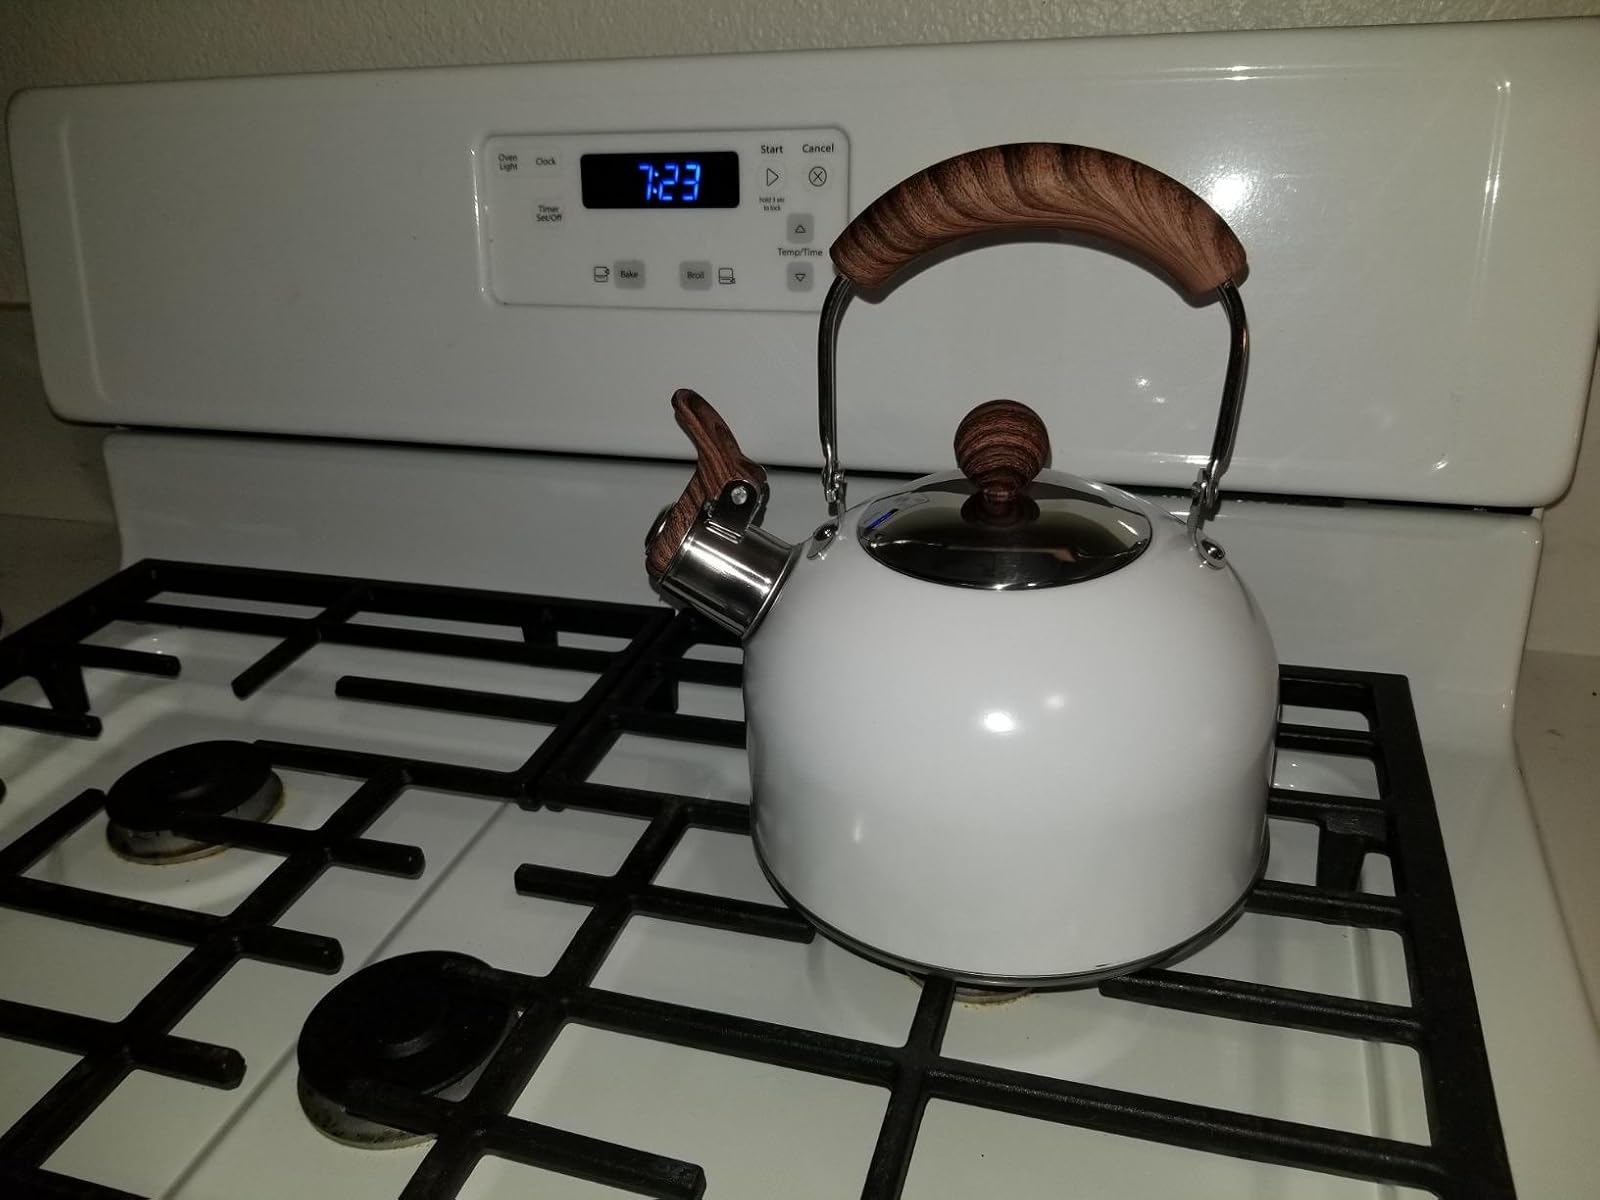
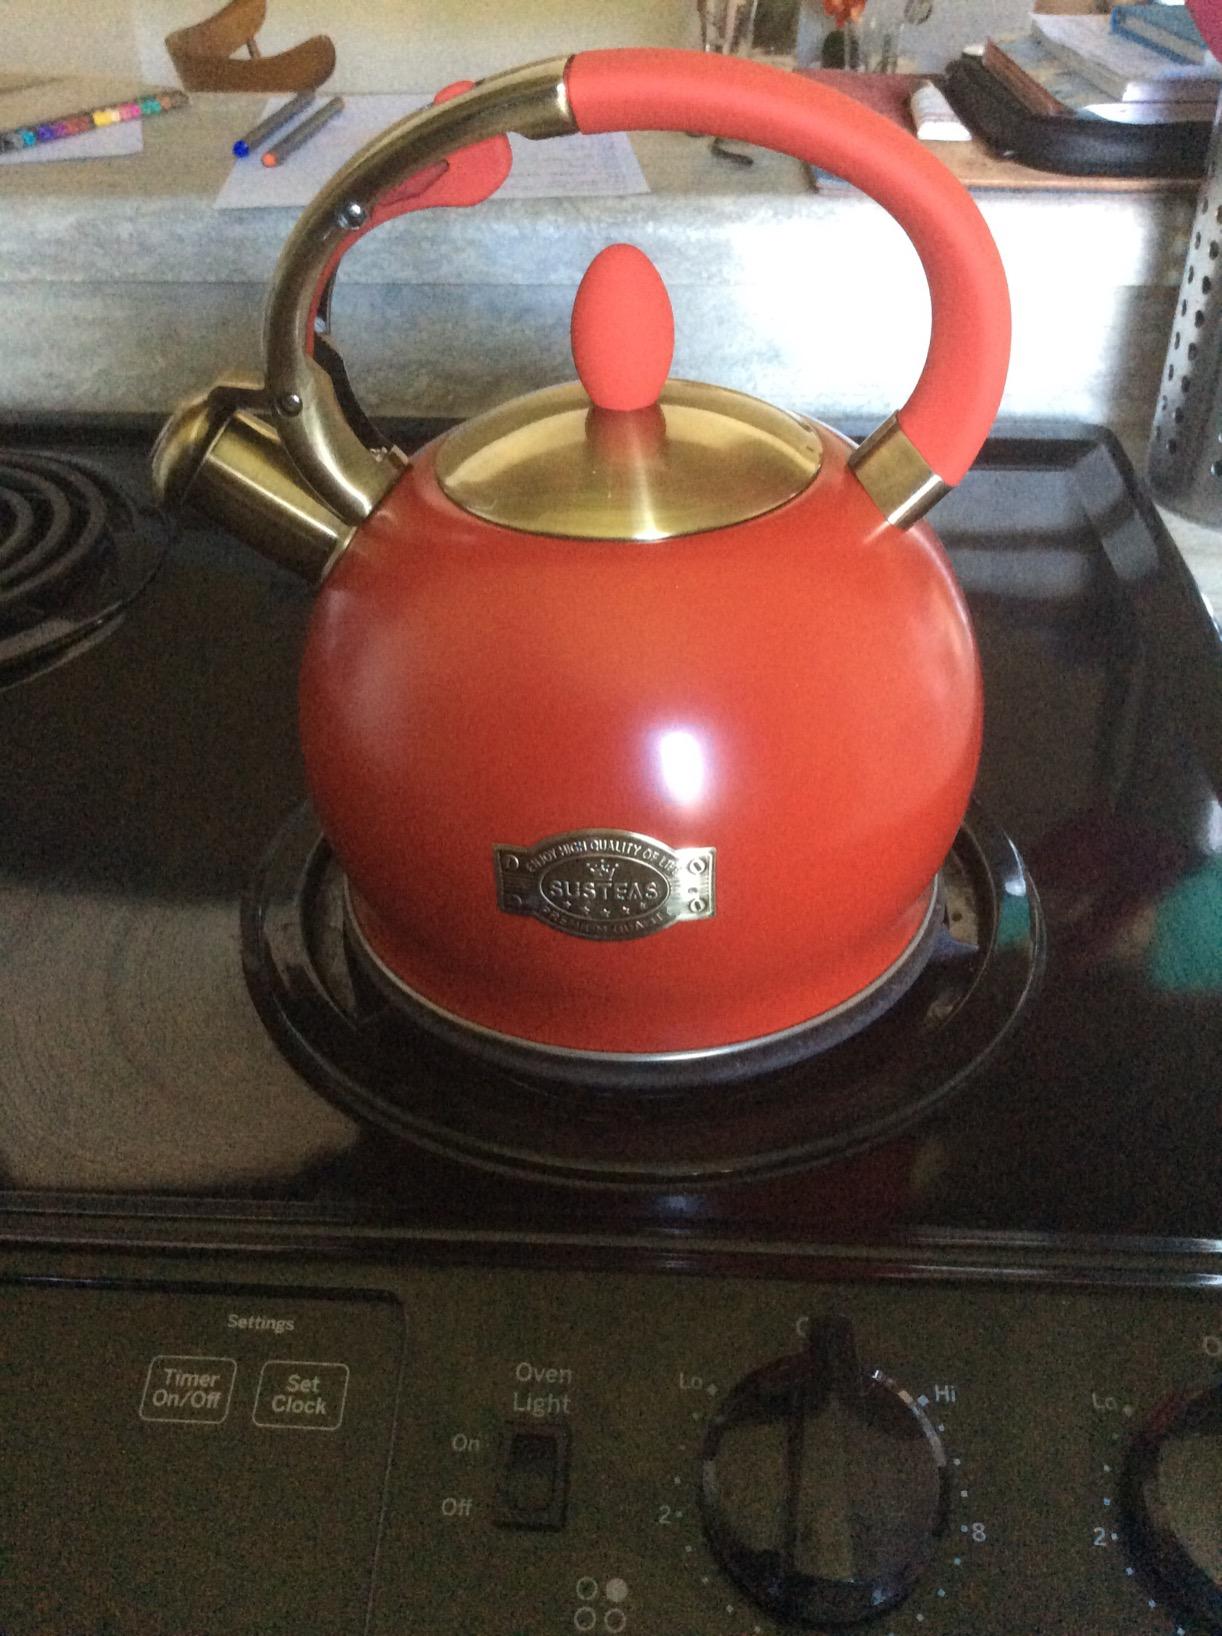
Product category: items_kettle
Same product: no